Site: brandenburg
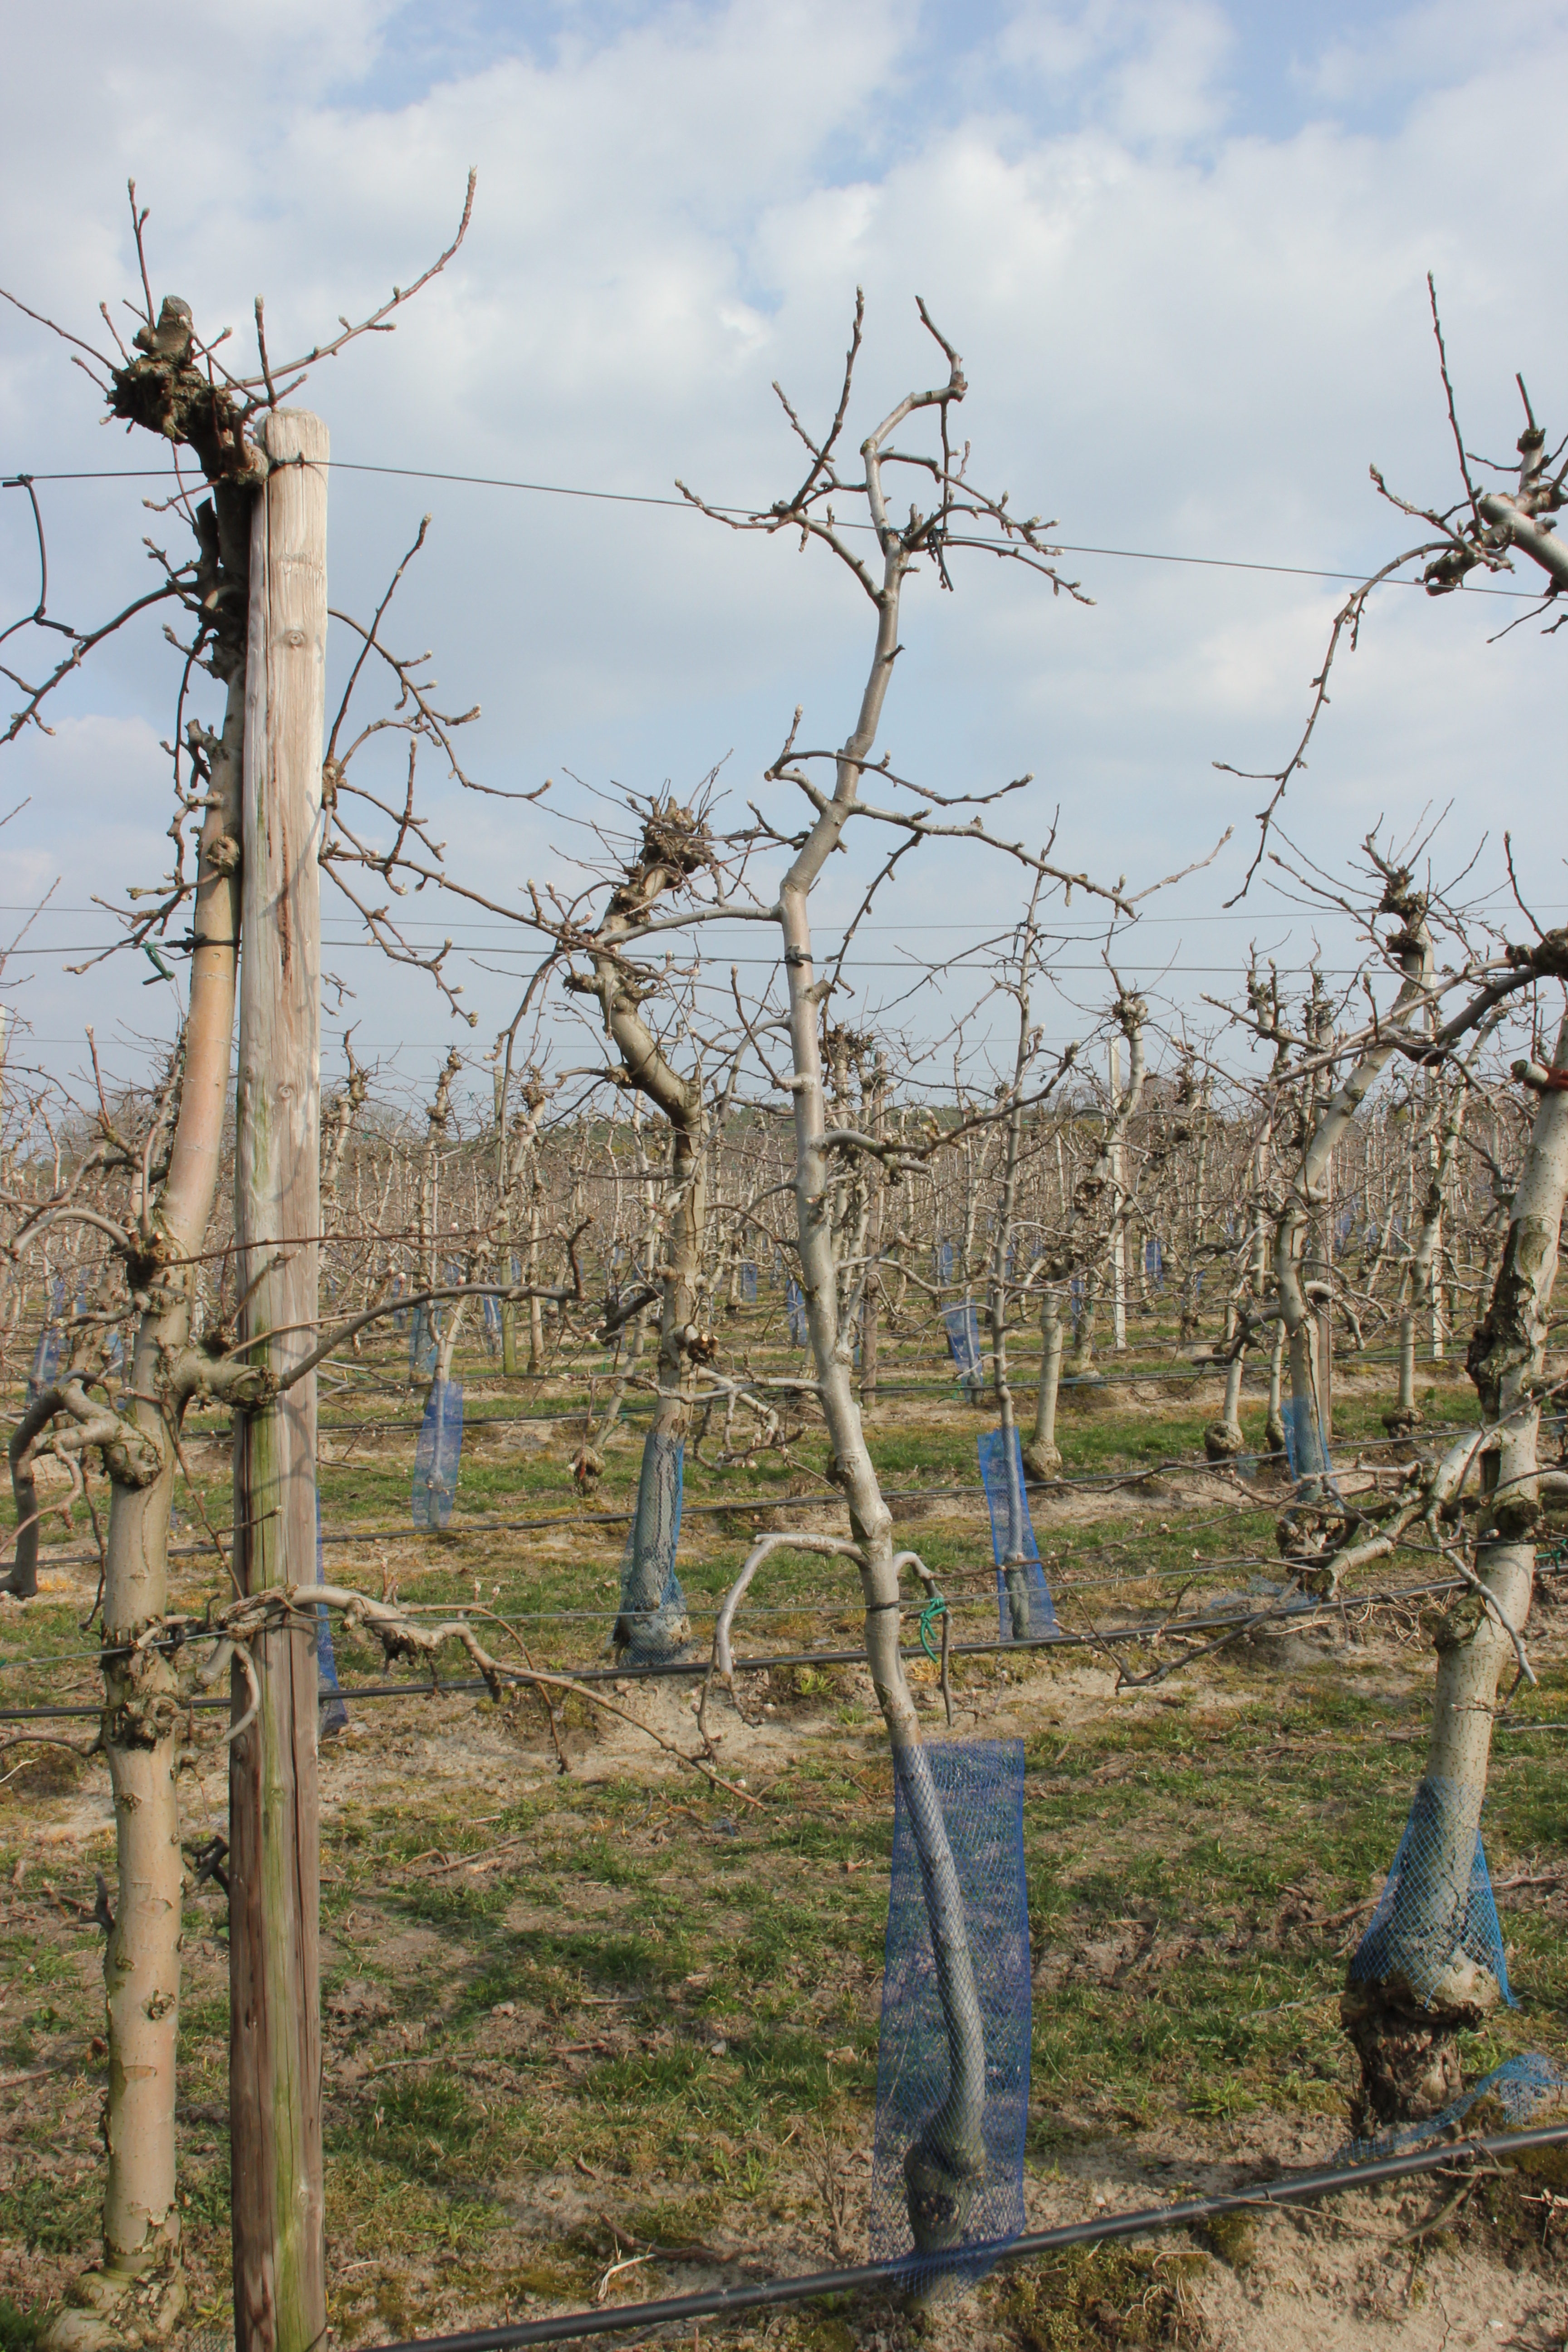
Growth stage (BBCH 03): Bud development